2018 Japan Series

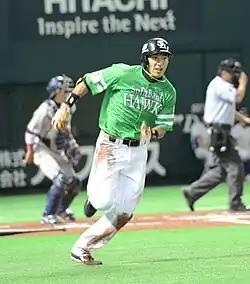
Yuki Yanagita hit a walk-off home run in extra innings to win Game 5.

Osera and Senga started Game 5, in a rematch of the opening game of the series. For the first time since Game 2, Hiroshima scored first when Tsubasa Aizawa's single scored Ryuhei Matsuyama. SoftBank pulled ahead in the fourth inning on a two-run single by Nakamura and went on to load the bases that same inning, however Osera was able to pitch out of the inning with no further runs being scored. The next inning, Liván Moinelo relieved Senga and promptly gave up a two-run home run to Maru, once again giving the Carp the lead. The Hawks started the bottom half of the same inning with two singles, one of which was upheld on a replay review. After the runners being bunted over to second and third base, Johnny Hellweg was brought out of the bullpen to relieve Osera. The next batter, Yurisbel Gracial, was hit by pitch to load the bases setting the stage to allow a run to score on a groundout by Yanagita. Aizawa broke the tie and gave the Carp the lead in the sixth inning but the Hawks tied it up again in the seventh when Akashi hit a solo home run. In the bottom of the tenth inning, Yuki Yanagita won the game with a walk-off home run off of Carp closing pitcher Shota Nakazaki. The win extended the Hawks' record-setting home winning streak to twelve, and the Pacific League's home winning streak in the Japan Series to fifteen.